Ted Kautzky

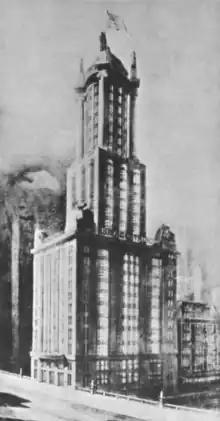
Chicago Tribune Tower design submitted by Ted Kautzky in 1922

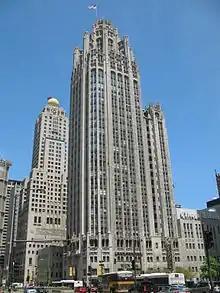
The Tribune Tower, Chicago, USA

In June 1922, the Chicago Tribune announced an international competition for architects to design their new office building, the Tribune Tower. Publishers of the Tribune, Joseph Patterson and Robert R. McCormick, designed the contest, announced a $100,000 prize to be distributed among the top architects, and asked the contenders to create ""the most beautiful office building in the world.""